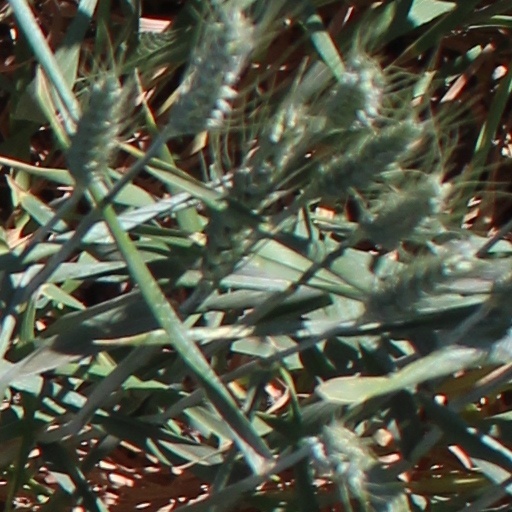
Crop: wheat